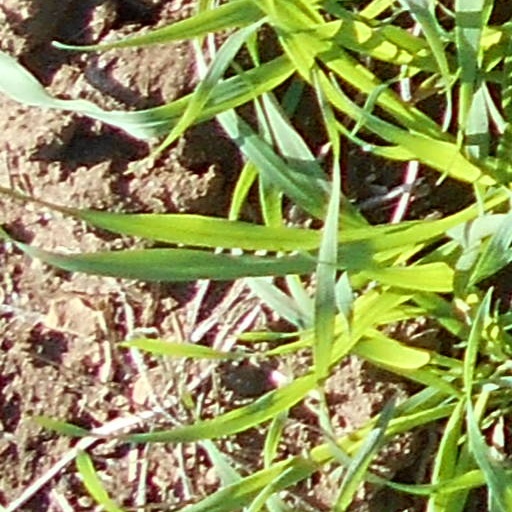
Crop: wheat